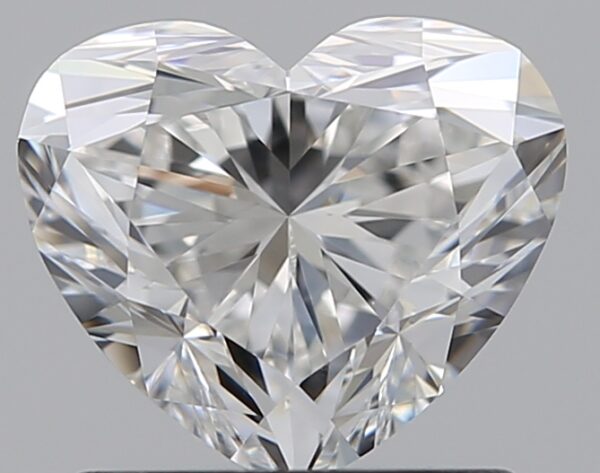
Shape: heart
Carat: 1.02
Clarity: VVS2
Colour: F
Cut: EX
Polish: EX
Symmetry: EX
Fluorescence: M
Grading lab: GIA
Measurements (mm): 5.87 x 6.85 x 4.16